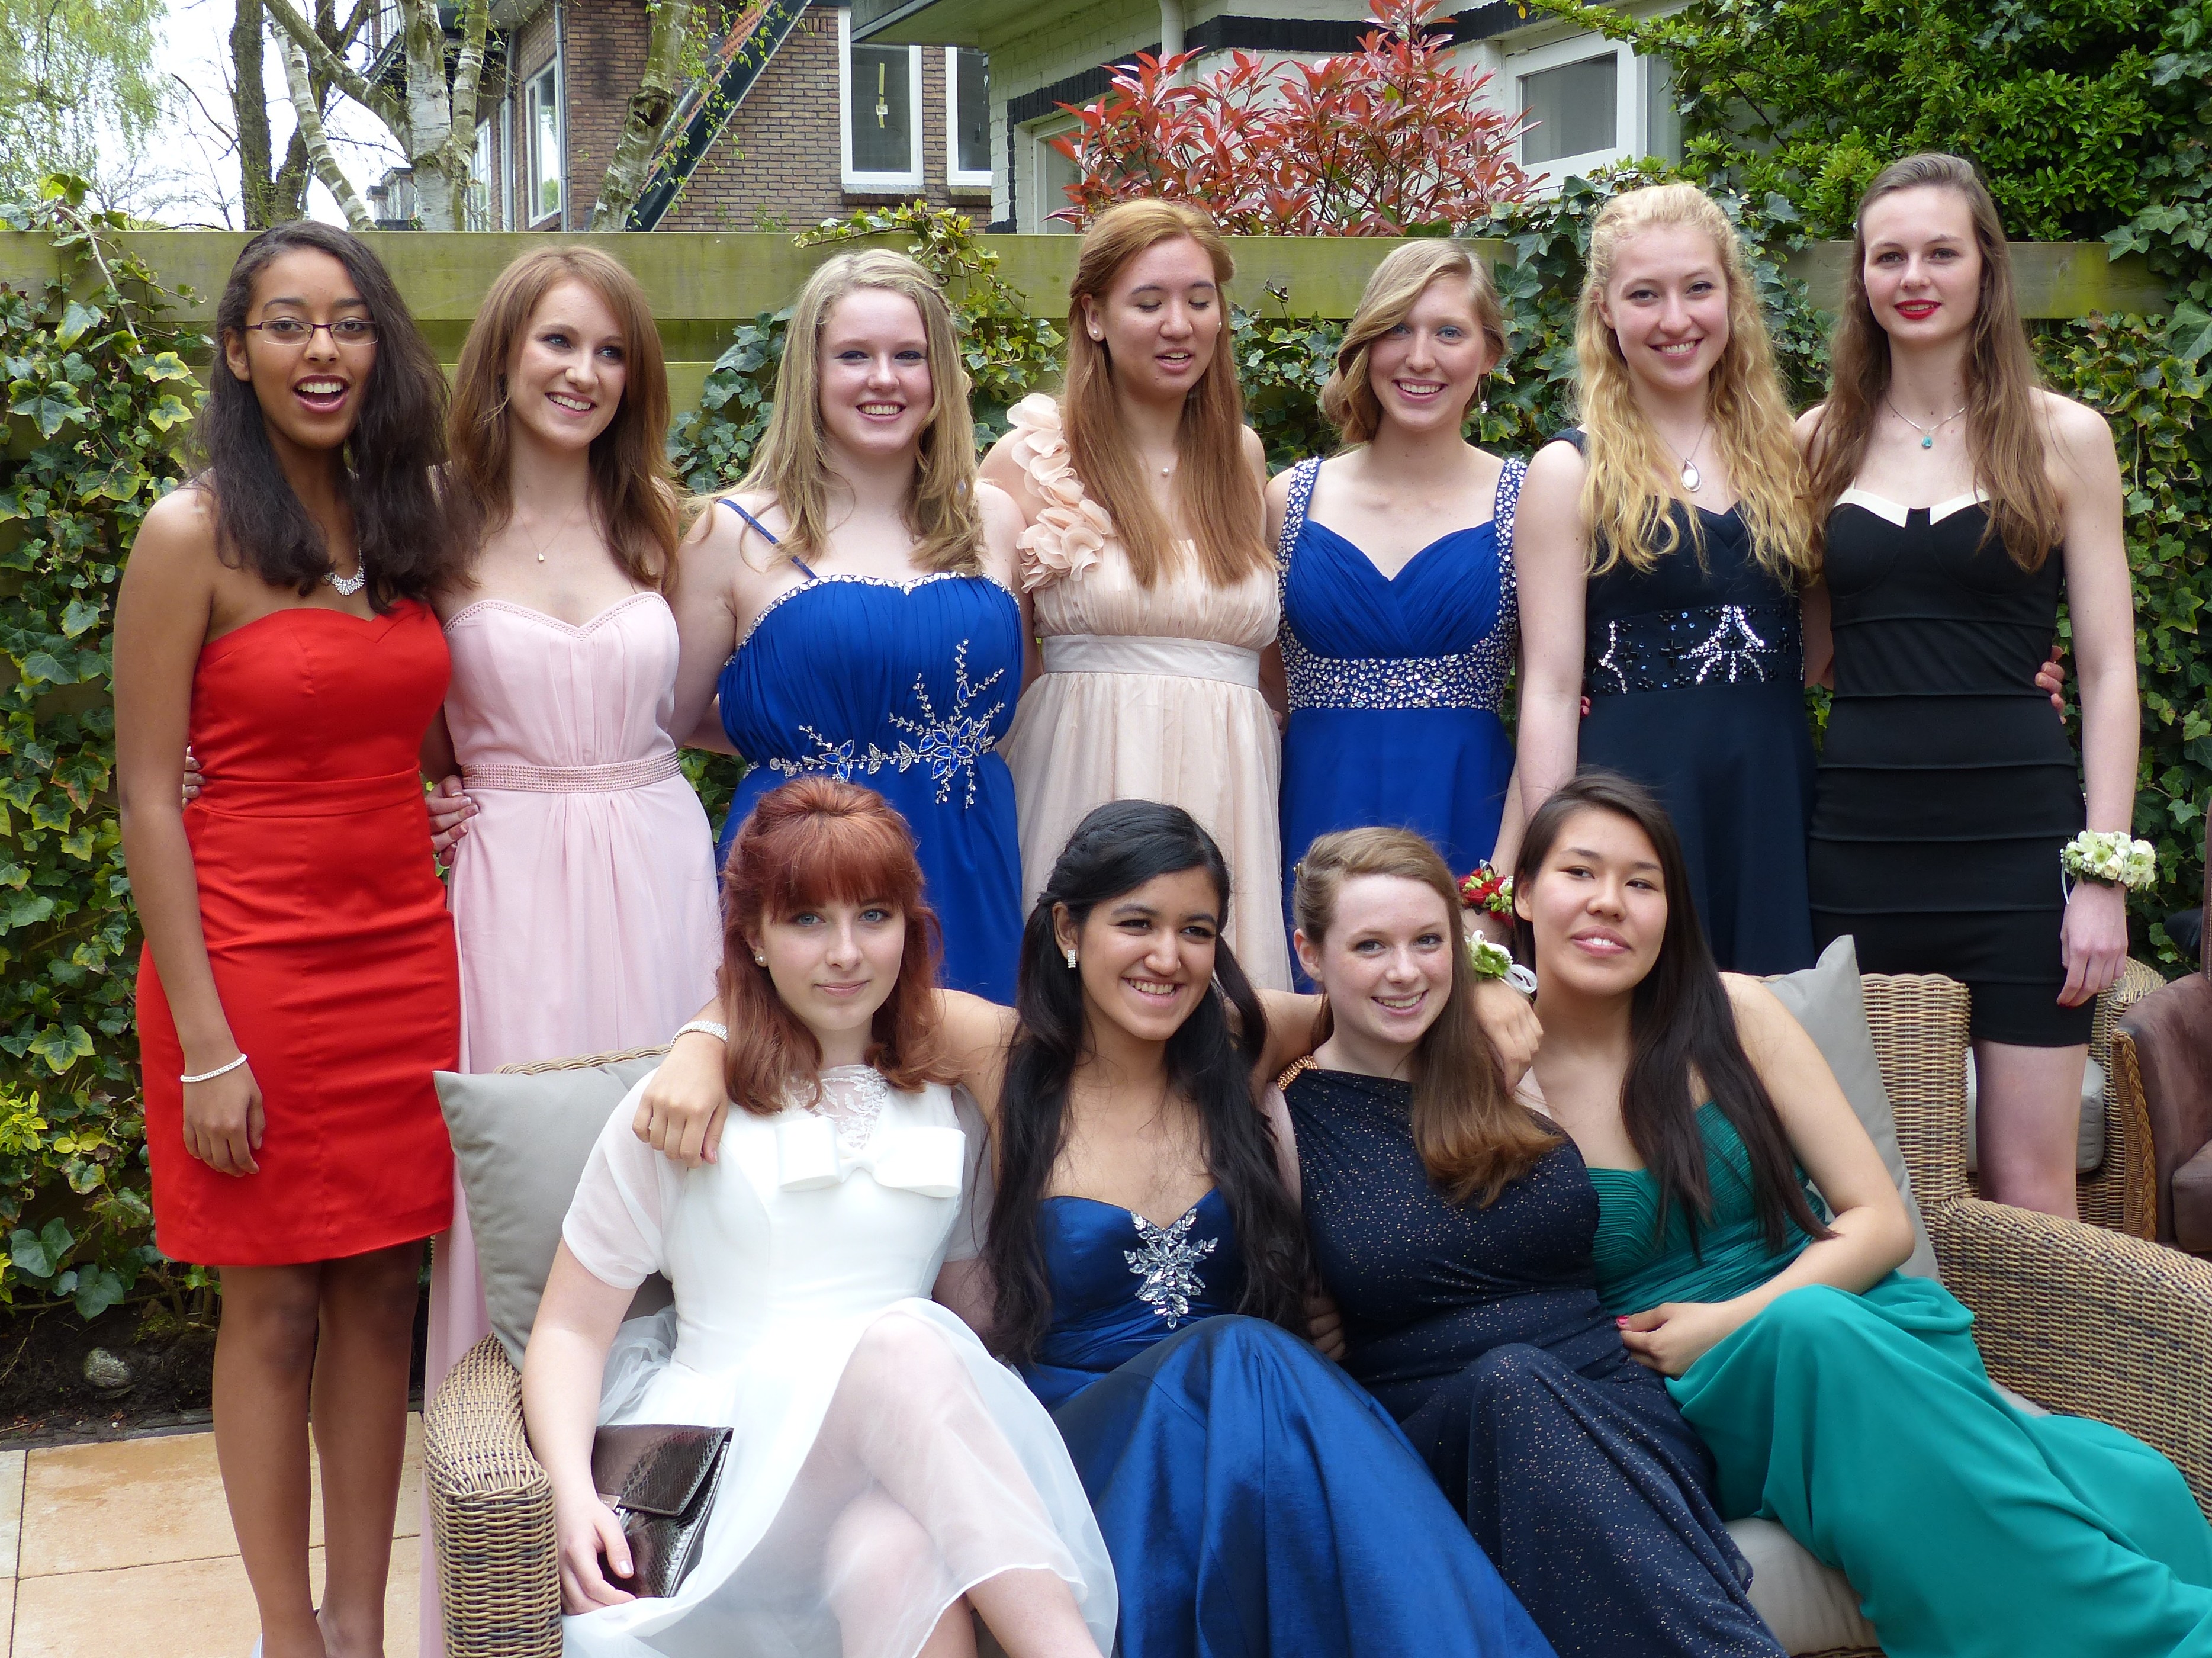
people, woman, wedding, bride, family, ceremony, dress, party, event, highschool, prom, bridesmaid, social group